Collision avoidance in transportation

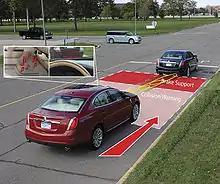
An example of a collision avoidance system.

In transportation, collision avoidance is the maintenance of systems and practices designed to prevent vehicles (such as aircraft, motor vehicles, ships, cranes and trains) from colliding with each other. They perceive the environment with sensors and prevent collisions using the data collected from the sensors. Collision avoidance is used in autonomous vehicles, aviation, trains and water transport. Examples of collision avoidance include: